The Egyptian

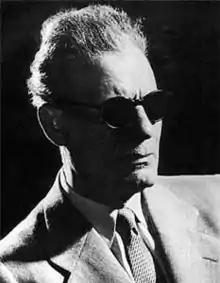
Taha Hussein was among the novel's admirers.

"The Egyptian" has since secured the place as a classic and masterpiece of Finnish literature. It came at first place in a 1988 Finnish reader poll, second place (after "Alastalon salissa" by Volter Kilpi) in a 1992 poll by Finnish representatives of art, science and culture, it was voted by Finns as the most beloved Finnish book in a 2008 poll and in a 2017 poll it was selected as the Finnish book of the century. When Finnish writer and scholar was in 2017 asked by "Ilta-Sanomat" to select the 10 best books from Finland's period of independence, "The Egyptian" was one of them and he commented: